Royal Newfoundland Regiment

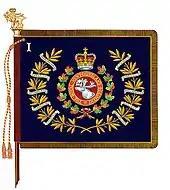
The regimental colour of 1st Battalion, Royal Newfoundland Regiment

In France, the regiment regained battalion strength in preparation for the Battle of the Somme. The regiment, still in the 29th Division, went into the line in April 1916 at Beaumont-Hamel. Beaumont-Hamel was near the northern end of the front being assaulted by the joint French and British force. The attack, originally scheduled for 29 June 1916, was postponed by two days to 1 July 1916, partly on account of inclement weather, and partly to allow more time for the artillery preparation. The 29th Division, with its three infantry brigades, faced defences manned by experienced troops of the 119th (Reserve) Infantry Regiment of the 26th (Württemberg) Reserve Division. The 119th (Reserve) Infantry Regiment had been involved in the invasion of France in August 1914 and had been manning the Beaumont-Hamel section of the line for nearly 20 months prior to the battle. The German troops had been spending a great deal of their time not only training but fortifying their position, including the construction of numerous deep dugouts and at least two tunnels.